Negishi Racecourse

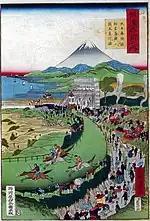
Negishi Racecourse as depicted in 1872

Negishi Racecourse was a horse-racing facility located on the outskirts of Yamate in the treaty port of Yokohama, recognized as the first purpose-built European style racecourse in Japan. The course was operational between 1866 and 1942. It had a major influence on racecourses built later all over Japan, such as its clockwise circuit course and the structure of the stands.